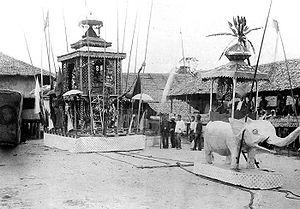
La principauté de Kualuh était un État princier d'Indonésie dans l'actuelle province de Sumatra du Nord. Son nom subsiste dans celui de quatre kecamatan du kabupaten de Labuhan Batu de la province :